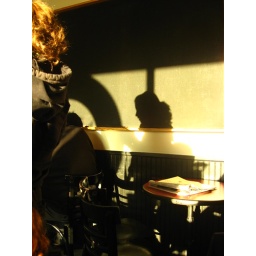
cable car theater in providence, warming up after a day taking pictures downtown